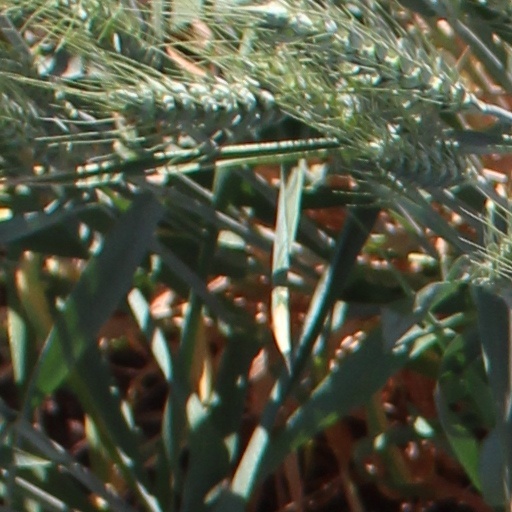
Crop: wheat